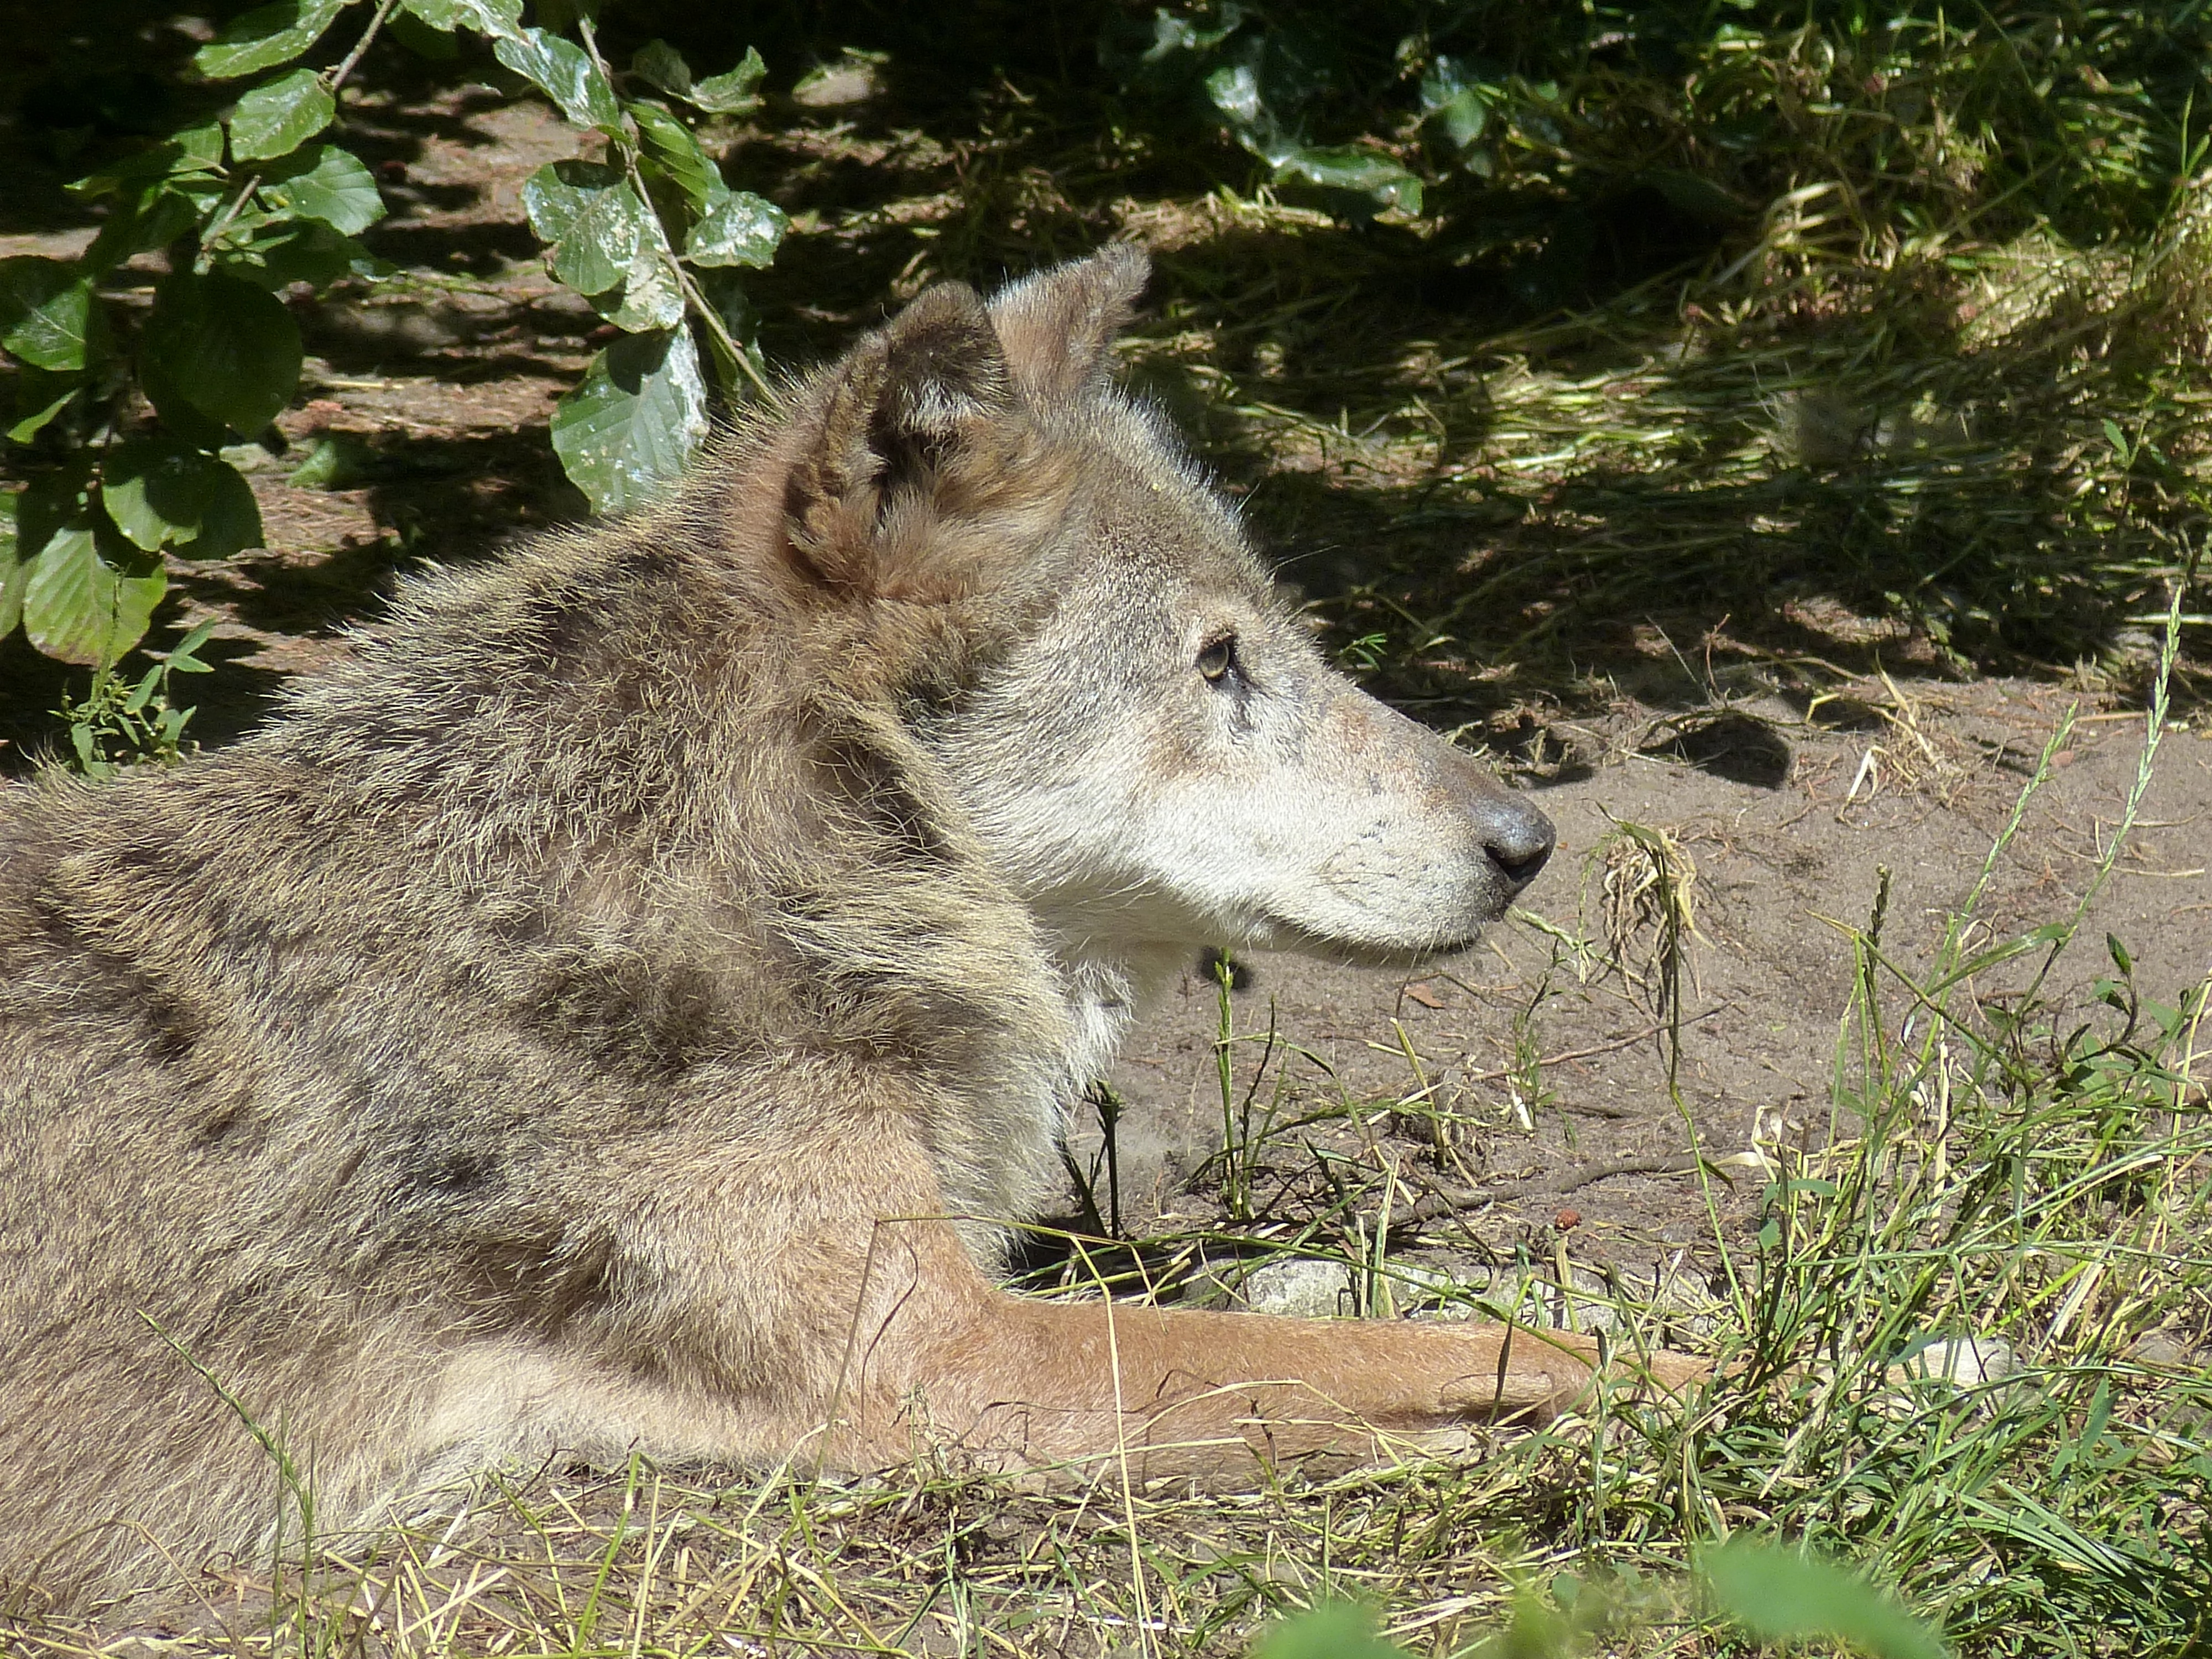
nature, animal, wildlife, zoo, mammal, wolf, coyote, fauna, wild animal, enclosure, vertebrate, animal world, jackal, wolf head, dog like mammal, red wolf, saarloos wolfdog, wolfdog, czechoslovakian wolfdog, canis lupus tundrarum, tamaskan dog